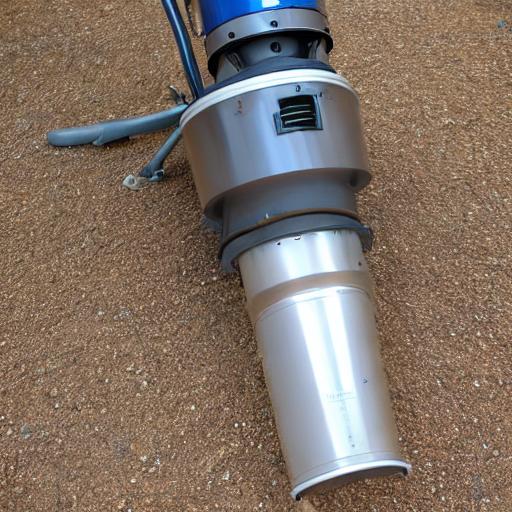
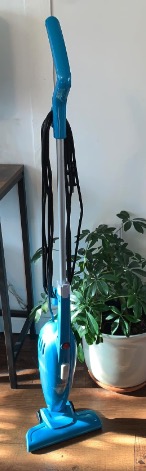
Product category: items_vacuum
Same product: no